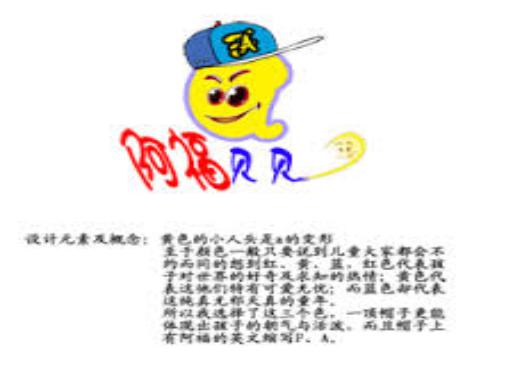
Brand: AFuBeiBei
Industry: Clothes